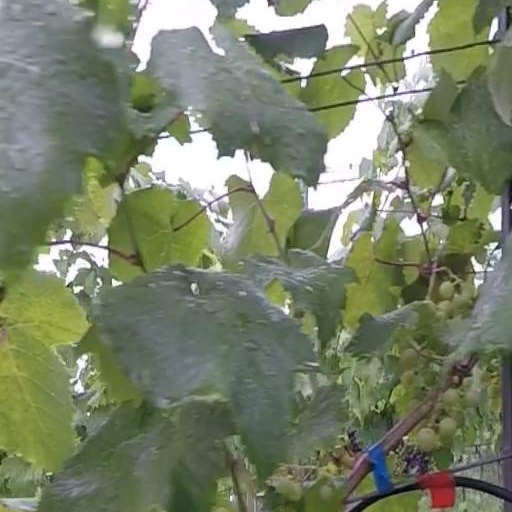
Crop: grape